Surrender at Ozora

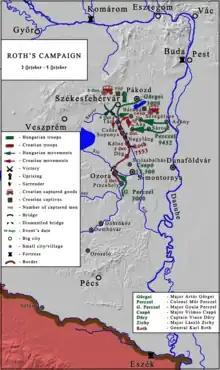
Karl Roth's Croatian corps's march in Hungary between 3 - 4 October 1848

In the meantime, Roth's division occupied unopposed Pécs on 23 September and left it on 25 September. But after that, the raids and actions in Baranya county constantly disrupted and delayed its movements. On 28 September, the National Guards of Baranya led by Major Gyula Perczel intercepted and captured his ammunition convoy at Oroszló. On the same day, Roth's troops entered Tolna County and moved north along the Dombóvár - Döbrököz - Pincehely line. On 30 September the vanguard was already stationed in Dég, and the next day the main column reached Ozora's vicinity. On the same day national guardsmen and popular insurrectionists from the area disarmed the guardians of Roth's arriving baggage wagons and took the wagons away. Soon the other half of the baggage and the convoy with the wounded soldiers arrived. The locals then attacked and captured this transport as well, beating the guards and wounded soldiers to death. On hearing this, Roth turned back to seek revenge. He demanded twenty-four oxen, six thousand sheep, three hundred gallons of wine and two thousand forints indemnity from the inhabitants of Pincehely. Then he commanded the bridge over the Kapos river to be dismantled, then ordered the cannonade and the burning of the village. According to the descriptions, he was "terribly cruel". Because of this, he reached Székesfehérvár - the town whose inhabitants had disarmed the Croatian garrison the previous day - only in the morning of 4 October.